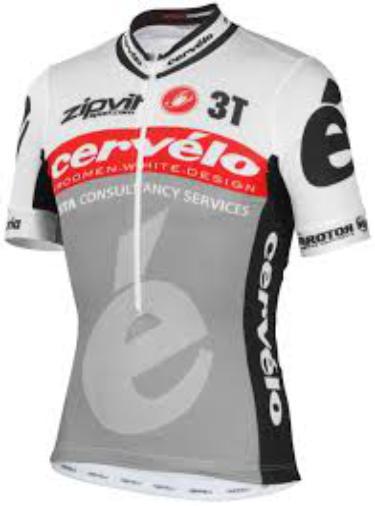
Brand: cervelo
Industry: Transportation